Centre d'Art la Panera

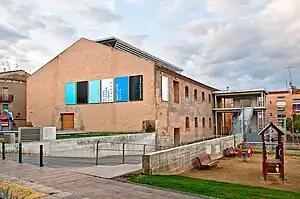
La Panera in 2009

The Centre d'Art la Panera (in English: Art Centre of La Panera) is an art museum in Lleida, Catalonia, Spain. It's named after Carrer de la Panera, the street where it's located, in the old-town area known as "Els Vins". Since 2022 the institution is directed by Christian Alonso.